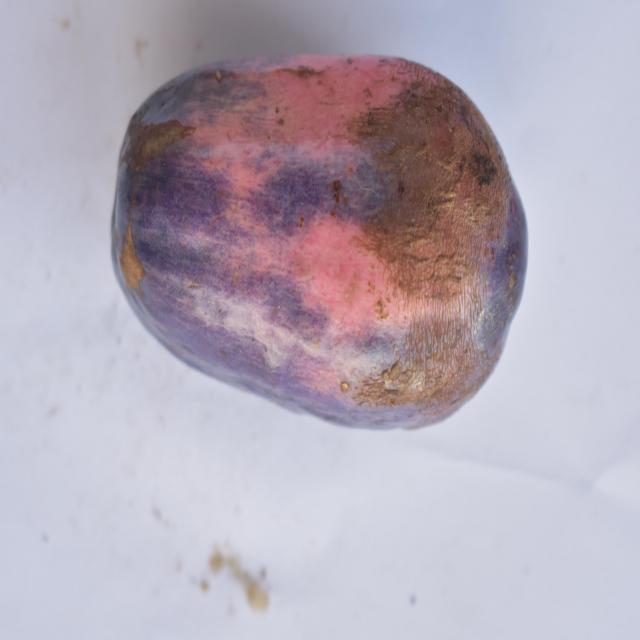
Plum grade: unripe